Koumpounophobia

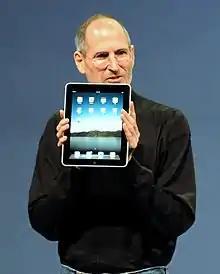
Steve Jobs, wearing a shirt with no buttons, holds up an iPad, which is a touchscreen tablet.

Steve Jobs, the co-founder of Apple Inc., had an aversion to buttons, which manifested in a dislike for buttons on computer hardware and his choice to wear a turtleneck shirts instead of shirts with buttons. Some have speculated that this influenced the trend towards touchscreens and virtual keyboards in the design of Apple devices.